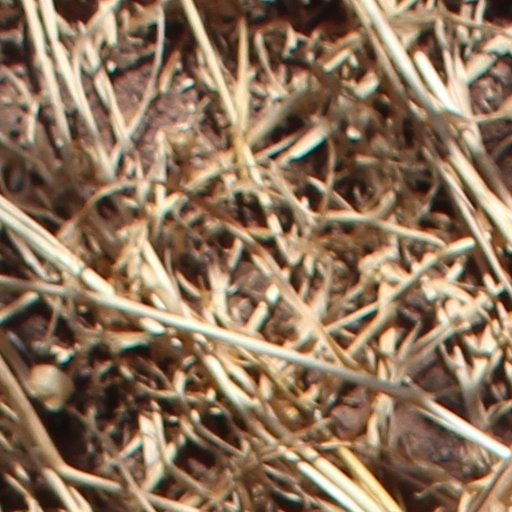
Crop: wheat